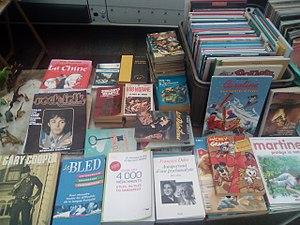
Étal de bouquiniste
Une librairie de livres anciens et d'occasion est un commerce de détail qui consiste à revendre des ouvrages ou documents peu courants ou retirés du circuit de l'édition courante à des amateurs et collectionneurs. Ce métier remonte aux origines du livre et donc bien avant l'invention de l'imprimerie.